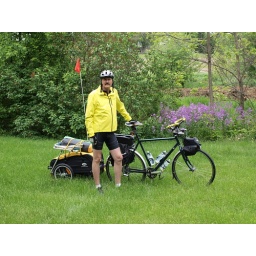
Nashbar touring bike with butterfly bars in full touring dress with Burley Nomad trailer